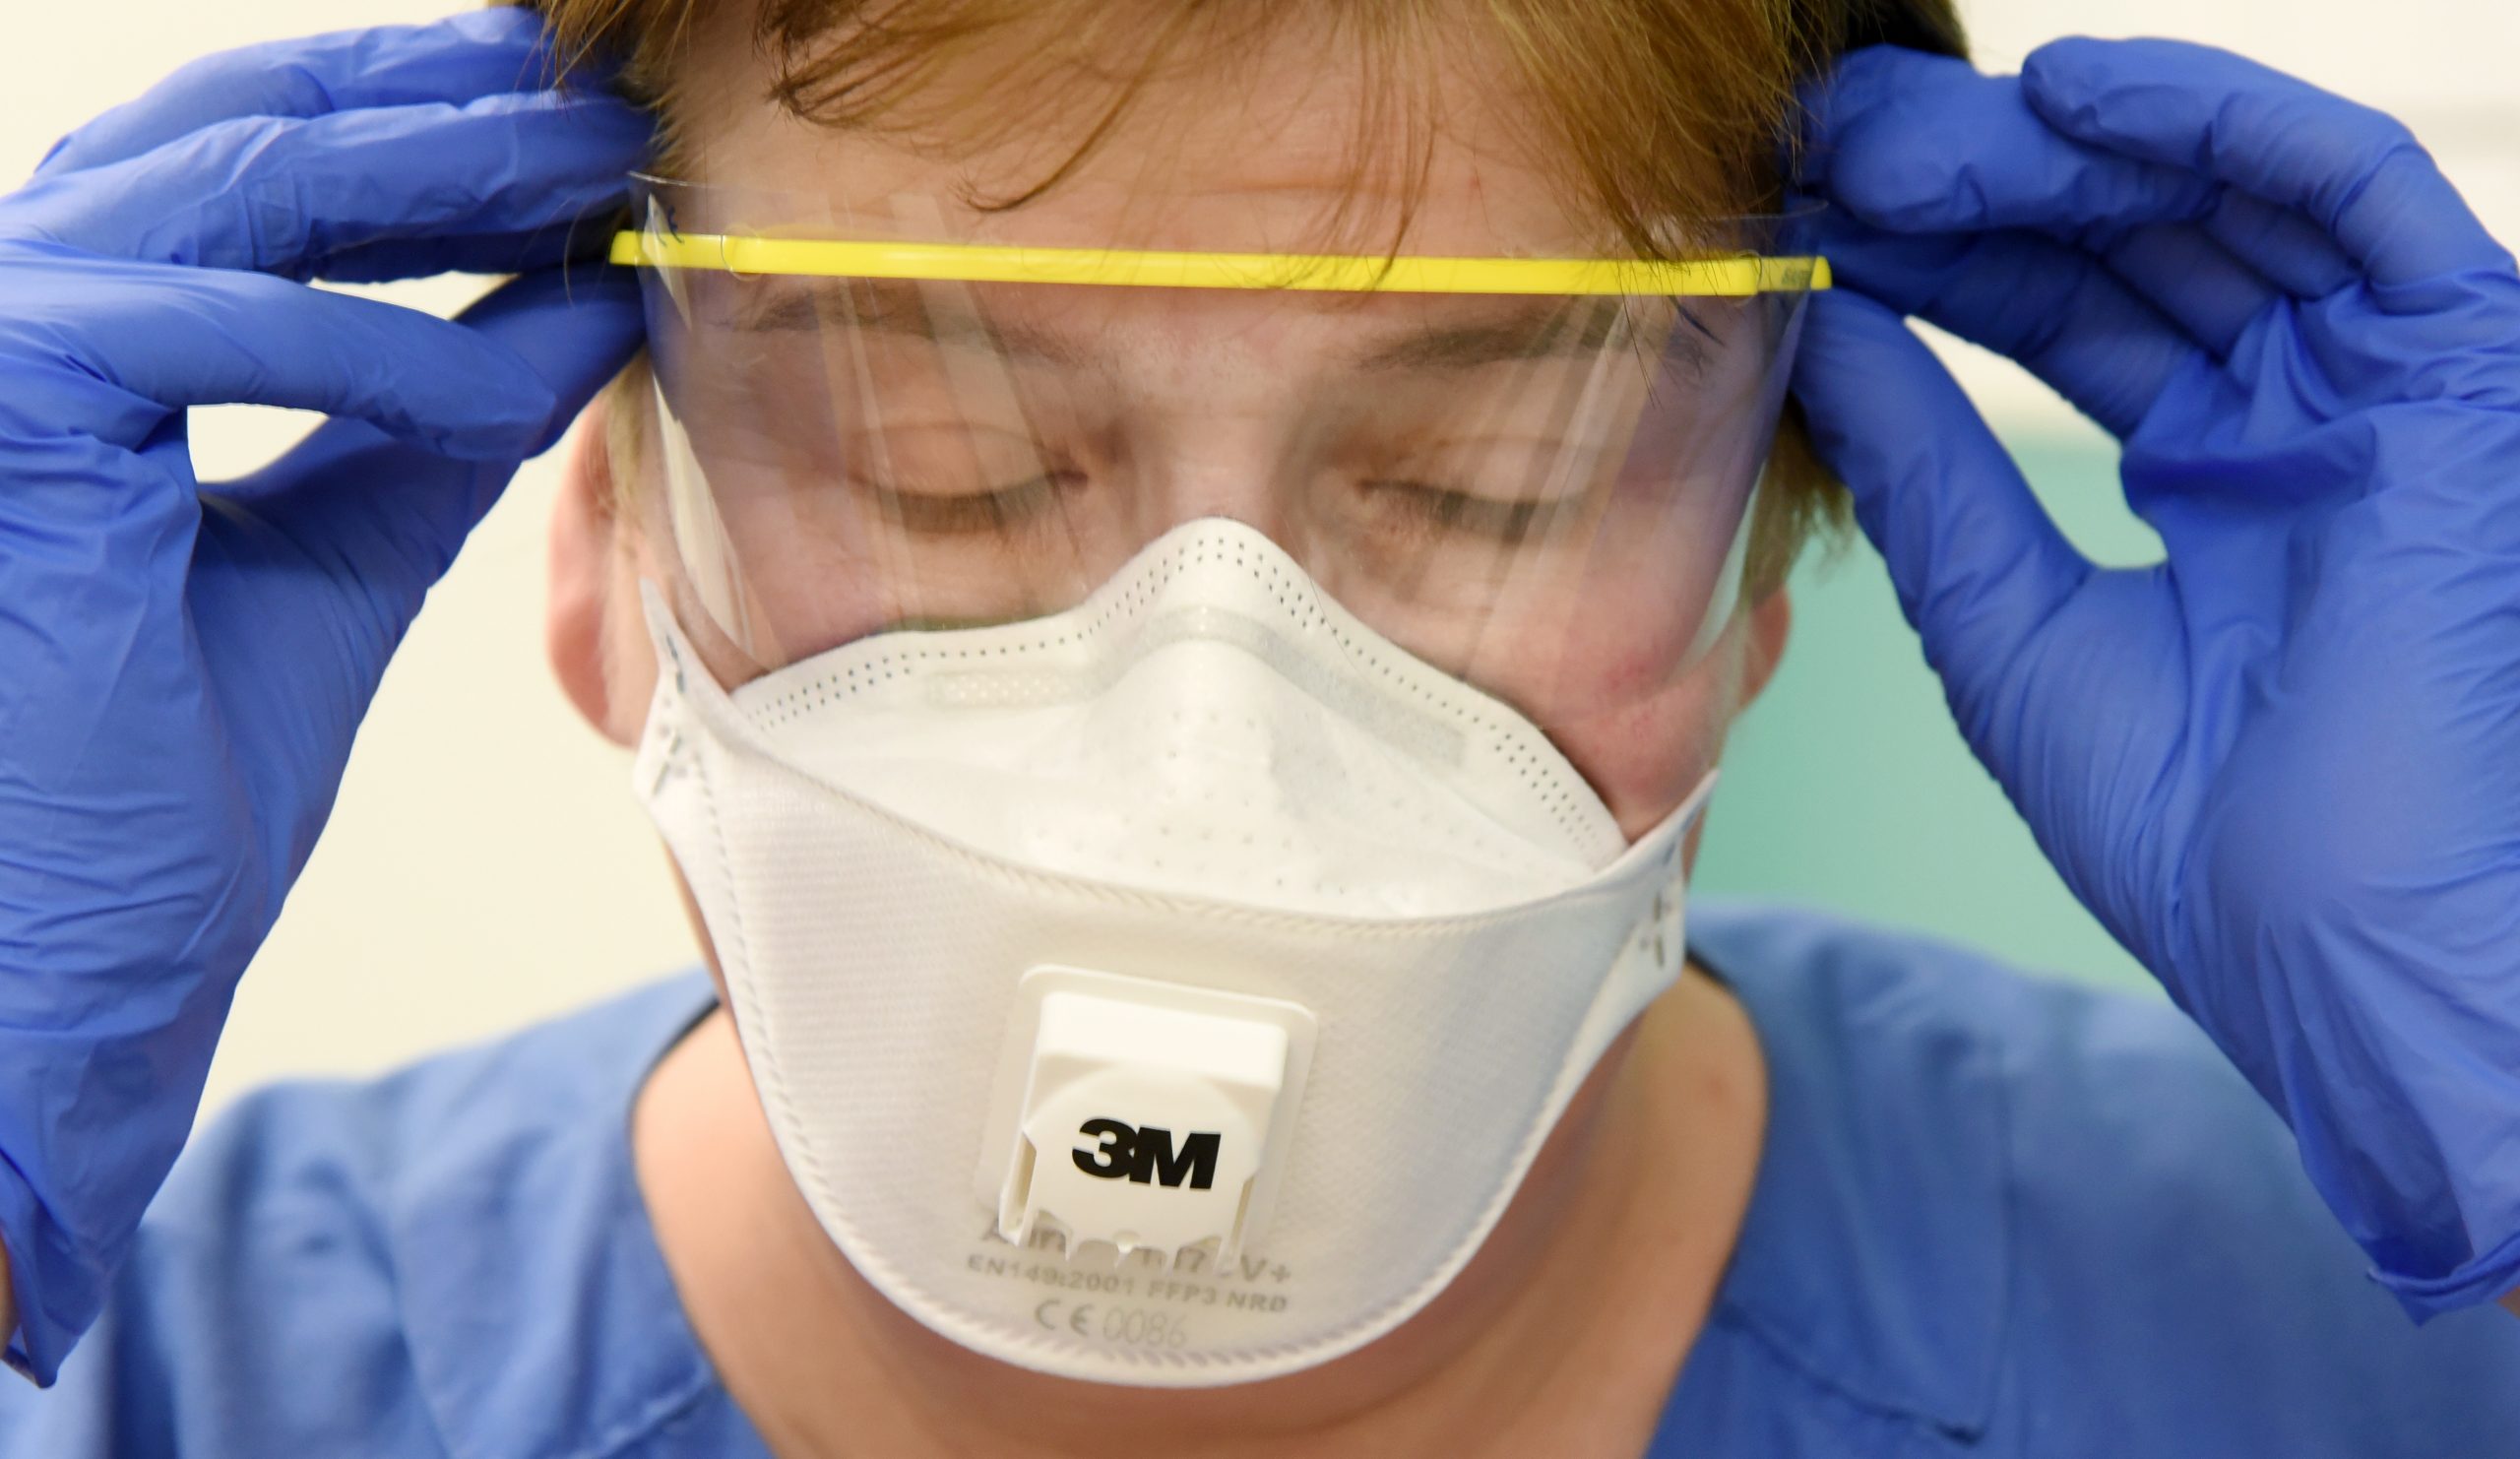
Objects detected:
Gloves
Gloves
Mask
Goggles